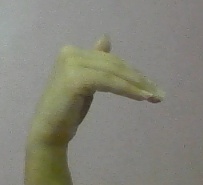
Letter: khaa